Timeline of Shakespeare criticism

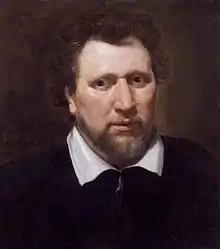
Ben Jonson: "He was not of an age, but for all time."

Ben Jonson, 1630: "I remember the players have often mentioned it as an honor to Shakespeare, that in his writing, whatsoever he penned, he never blotted out a line. My answer hath been, 'Would he had blotted a thousand,' which they thought a malevolent speech. I had not told posterity this but for their ignorance, who chose that circumstance to commend their friend by wherein he most faulted; and to justify mine own candor, for I loved the man, and do honor his memory on this side idolatry as much as any. He was, indeed, honest, and of an open and free nature; had an excellent fancy, brave notions, and gentle expressions, wherein he flowed with that facility that sometime it was necessary he should be stopped. 'Sufflaminandus erat,' as Augustus said of Haterius. His wit was in his own power; would the rule of it had been so too. Many times he fell into those things, could not escape laughter, as when he said in the person of Caesar, one speaking to him: 'Caesar, thou dost me wrong.' He replied: 'Caesar did never wrong but with just cause;' and such like, which were ridiculous. But he redeemed his vices with his virtues. There was ever more in him to be praised than to be pardoned." "Timber" or "Discoveries"